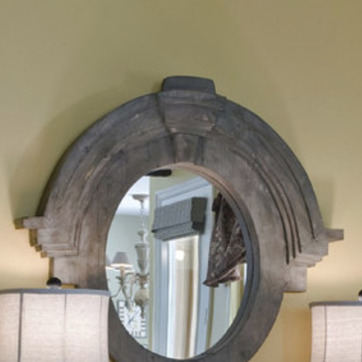
Material: mirror